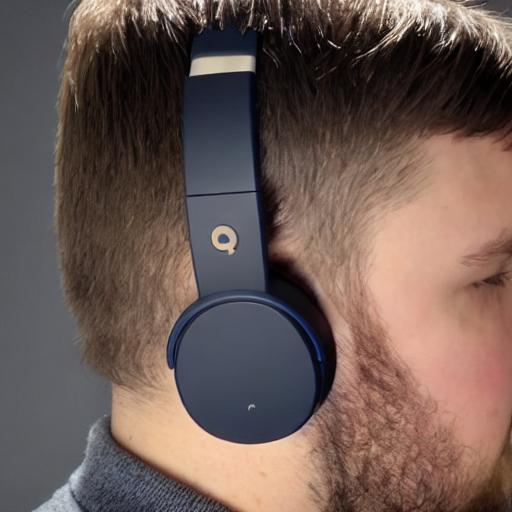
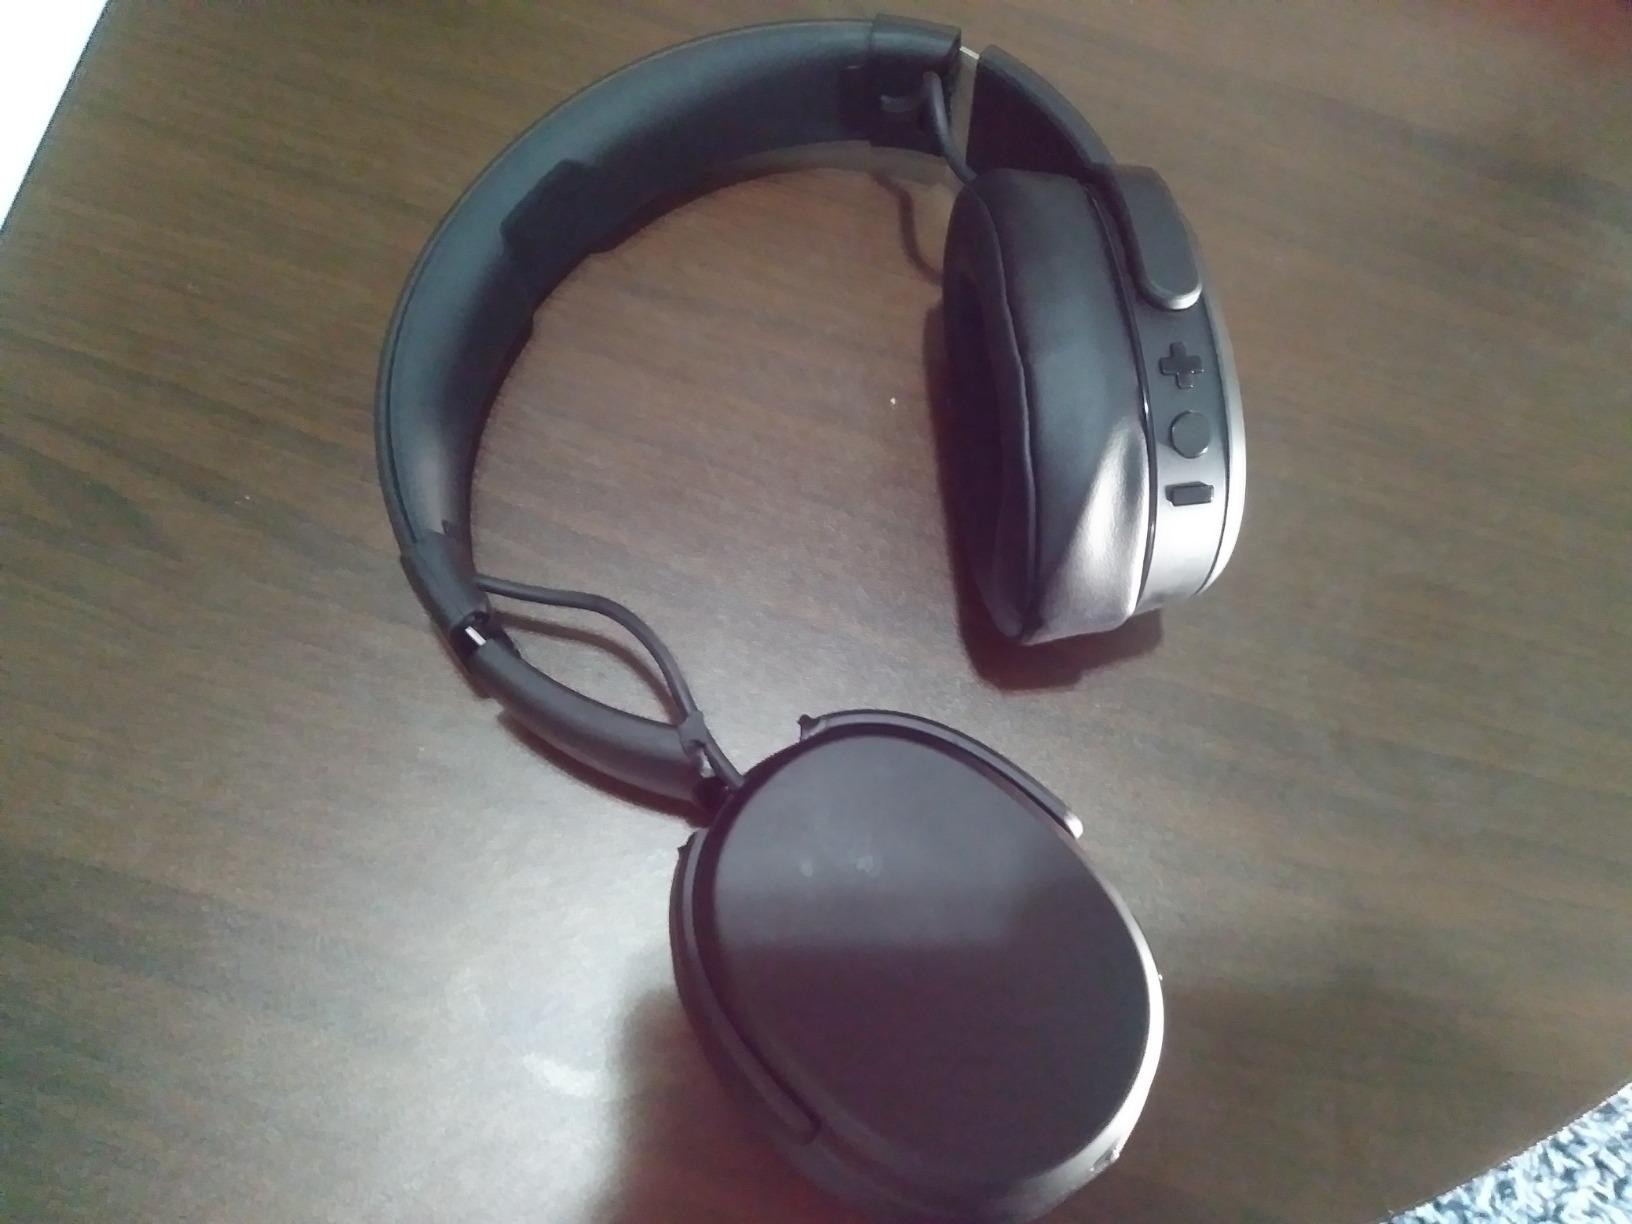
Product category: headphones
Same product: no